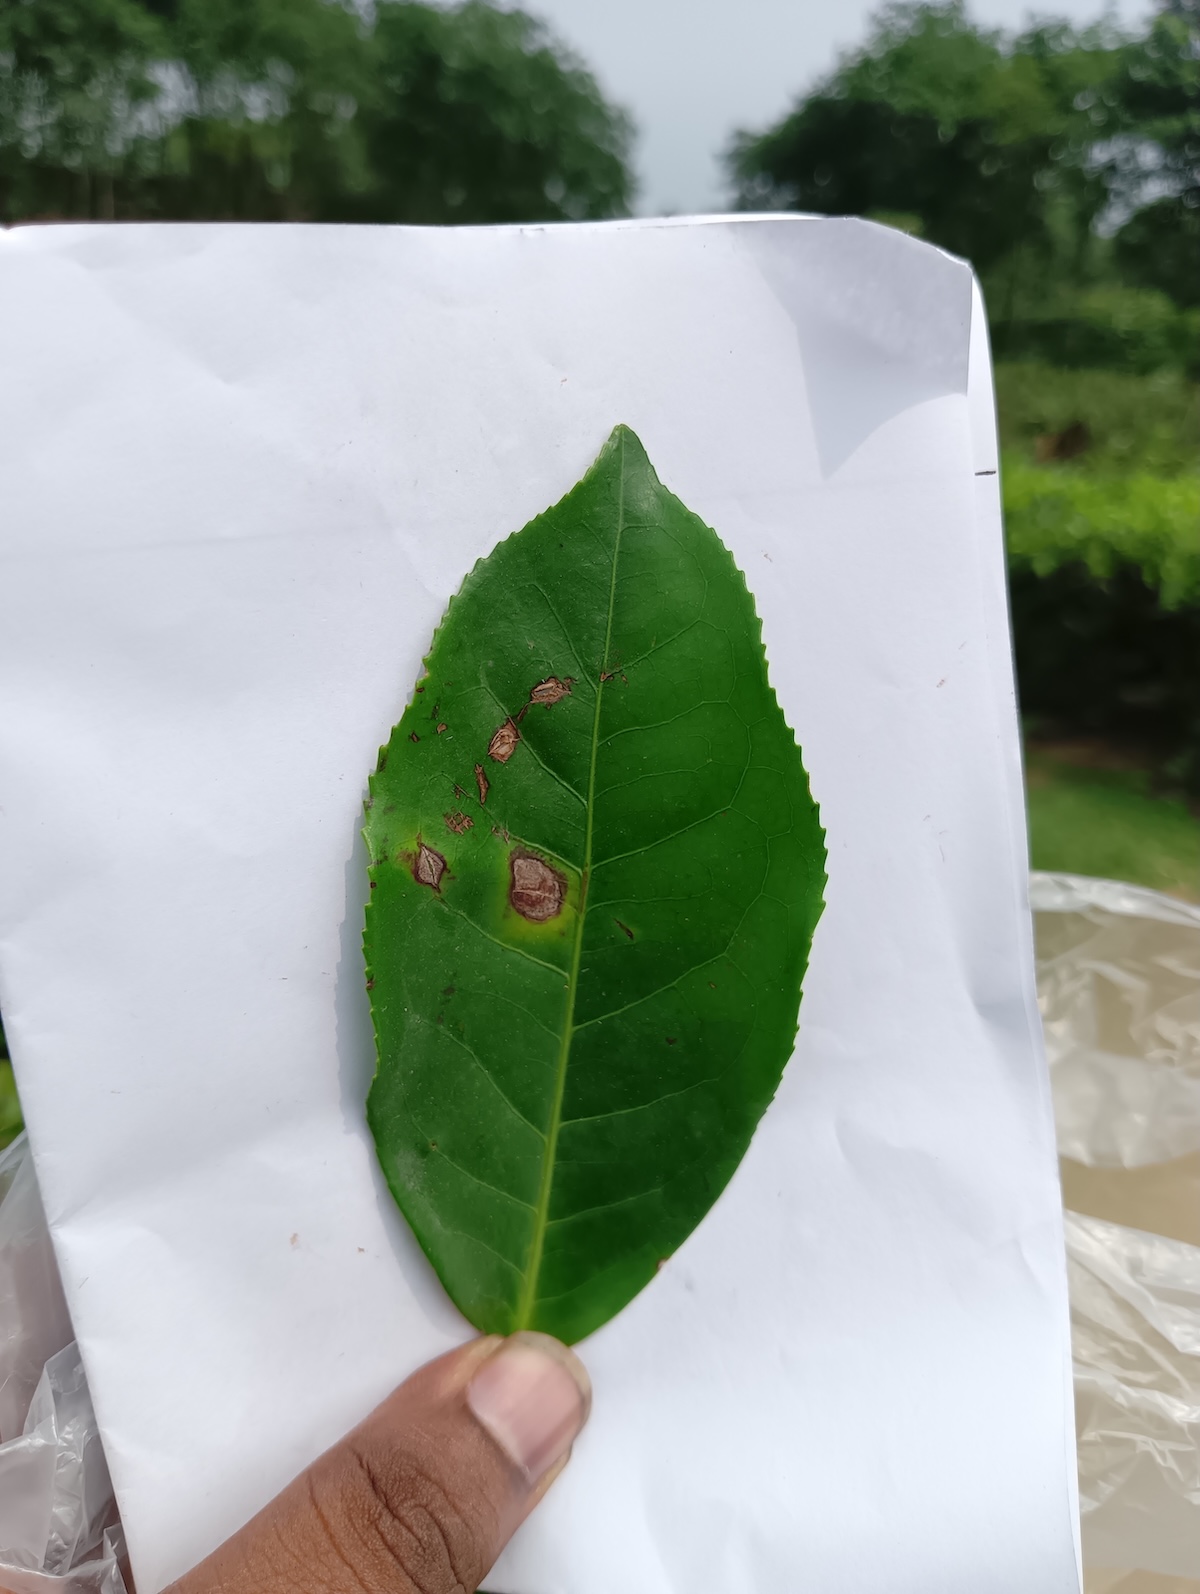
Label: Gray Blight